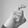
ASL letter: X